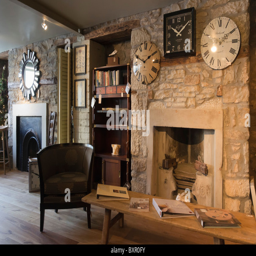
old cottage stone walls and fireplaces exposed during renovation of a shop